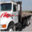
Label: truck